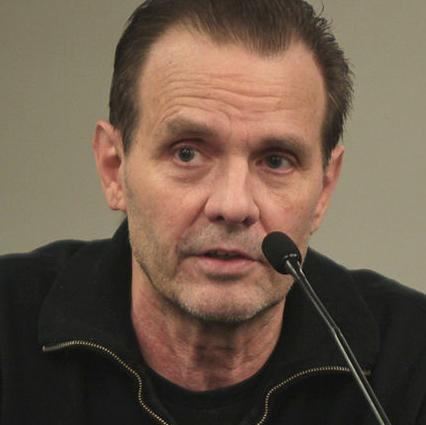
Age: 57